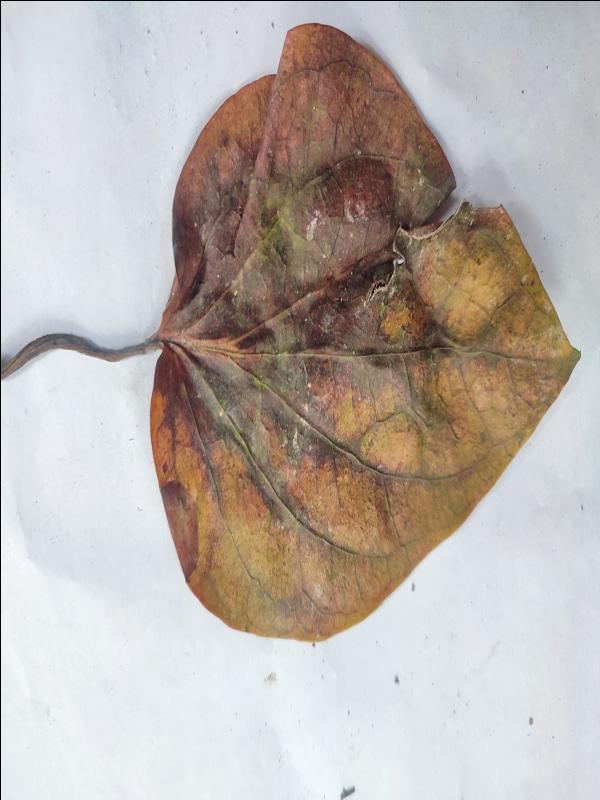
Label: Dried_Leaf